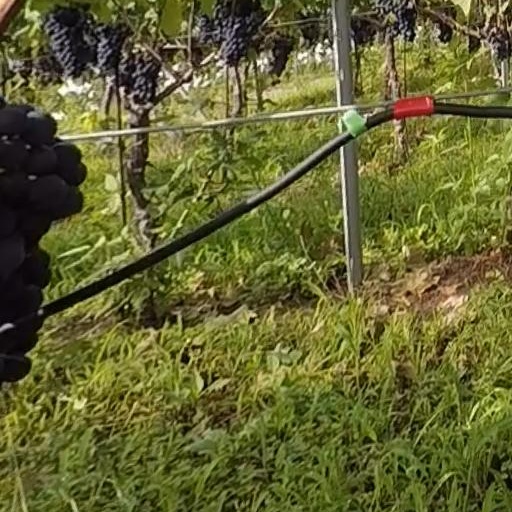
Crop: grape